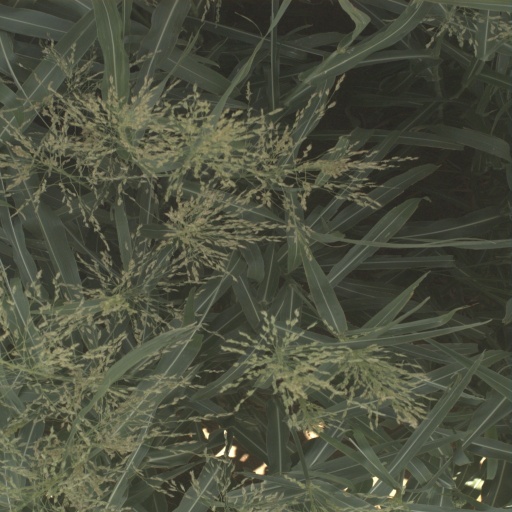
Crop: sorghum